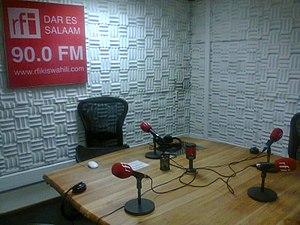
Radio France internationale, généralement désignée par son sigle RFI, est une station de radio publique française à diffusion internationale, créée le 6 janvier 1975. Elle fait suite à une série de radios internationales françaises qui débute avec Le Poste colonial le 6 mai 1931. Elle est depuis 2008 une filiale de France Médias Monde, qui supervise l'audiovisuel extérieur de la France.